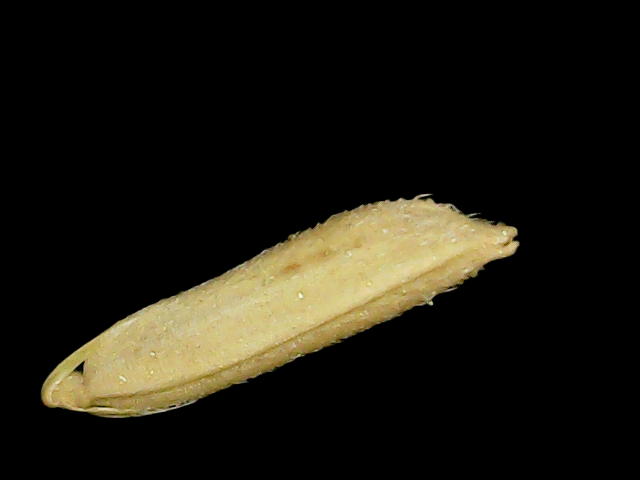
Rice variety: Binadhan19